Bangkok National Museum

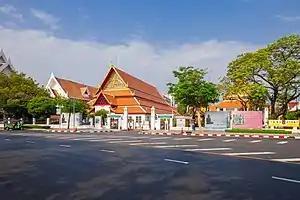
Bangkok National Museum

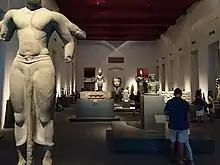
The Gallery of Thai History in Siwamokkhaphiman Hall

The Bangkok National Museum ("") is the main branch museum of the National Museums in Thailand and also one of the largest museums in Southeast Asia. It features exhibits of Thai art and history. It occupies the former palace of the vice king (or Front Palace), set between Thammasat University and the National Theater, facing Sanam Luang.